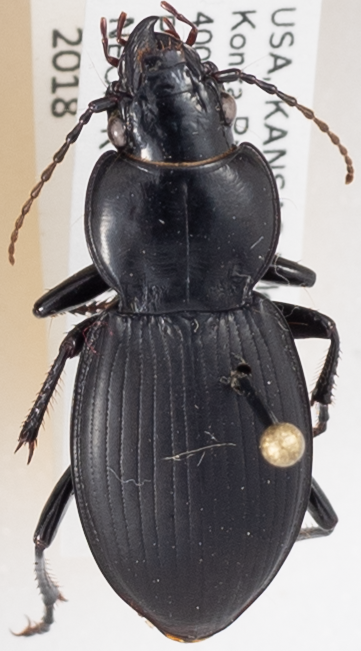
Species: Cyclotrachelus sodalis colossus
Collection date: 2018-06-18 04:00:00
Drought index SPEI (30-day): -2.01
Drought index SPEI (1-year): -1.416
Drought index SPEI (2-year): -0.782